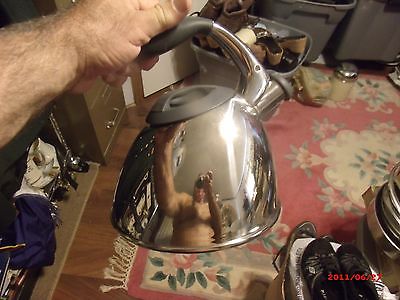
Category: kettle